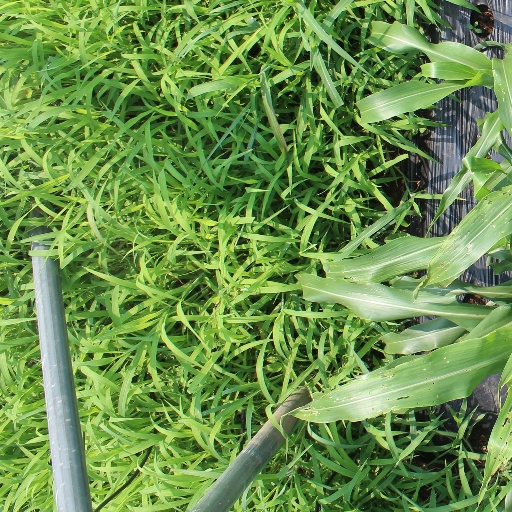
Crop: sorghum